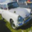
Label: automobile